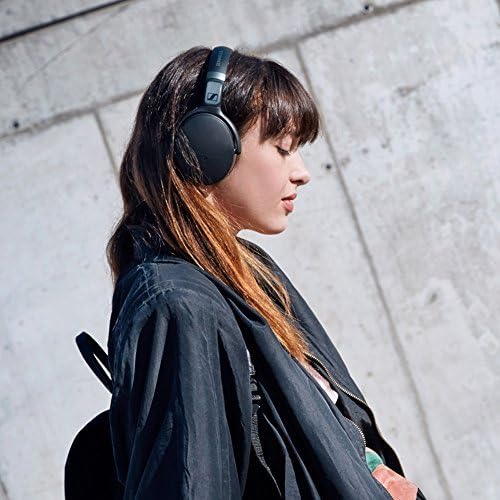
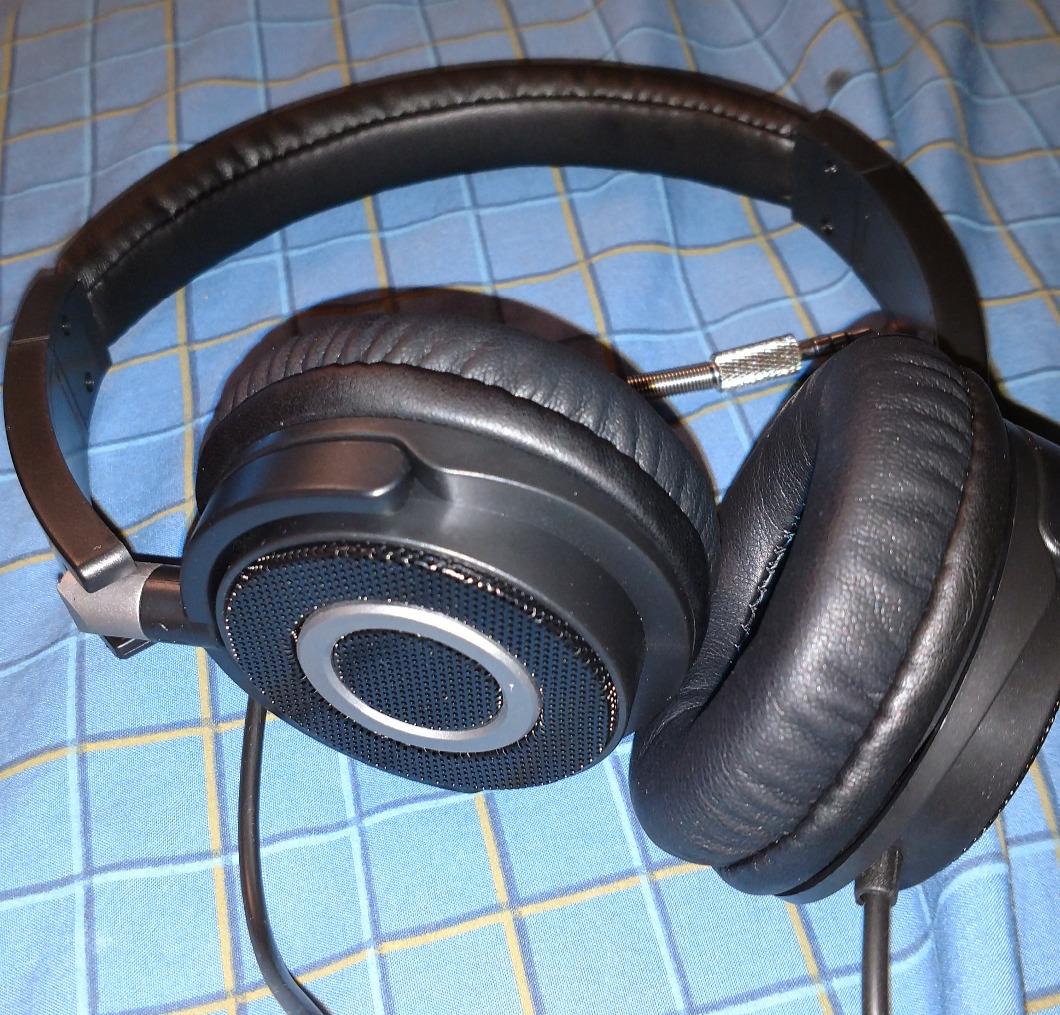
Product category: headphones
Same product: no